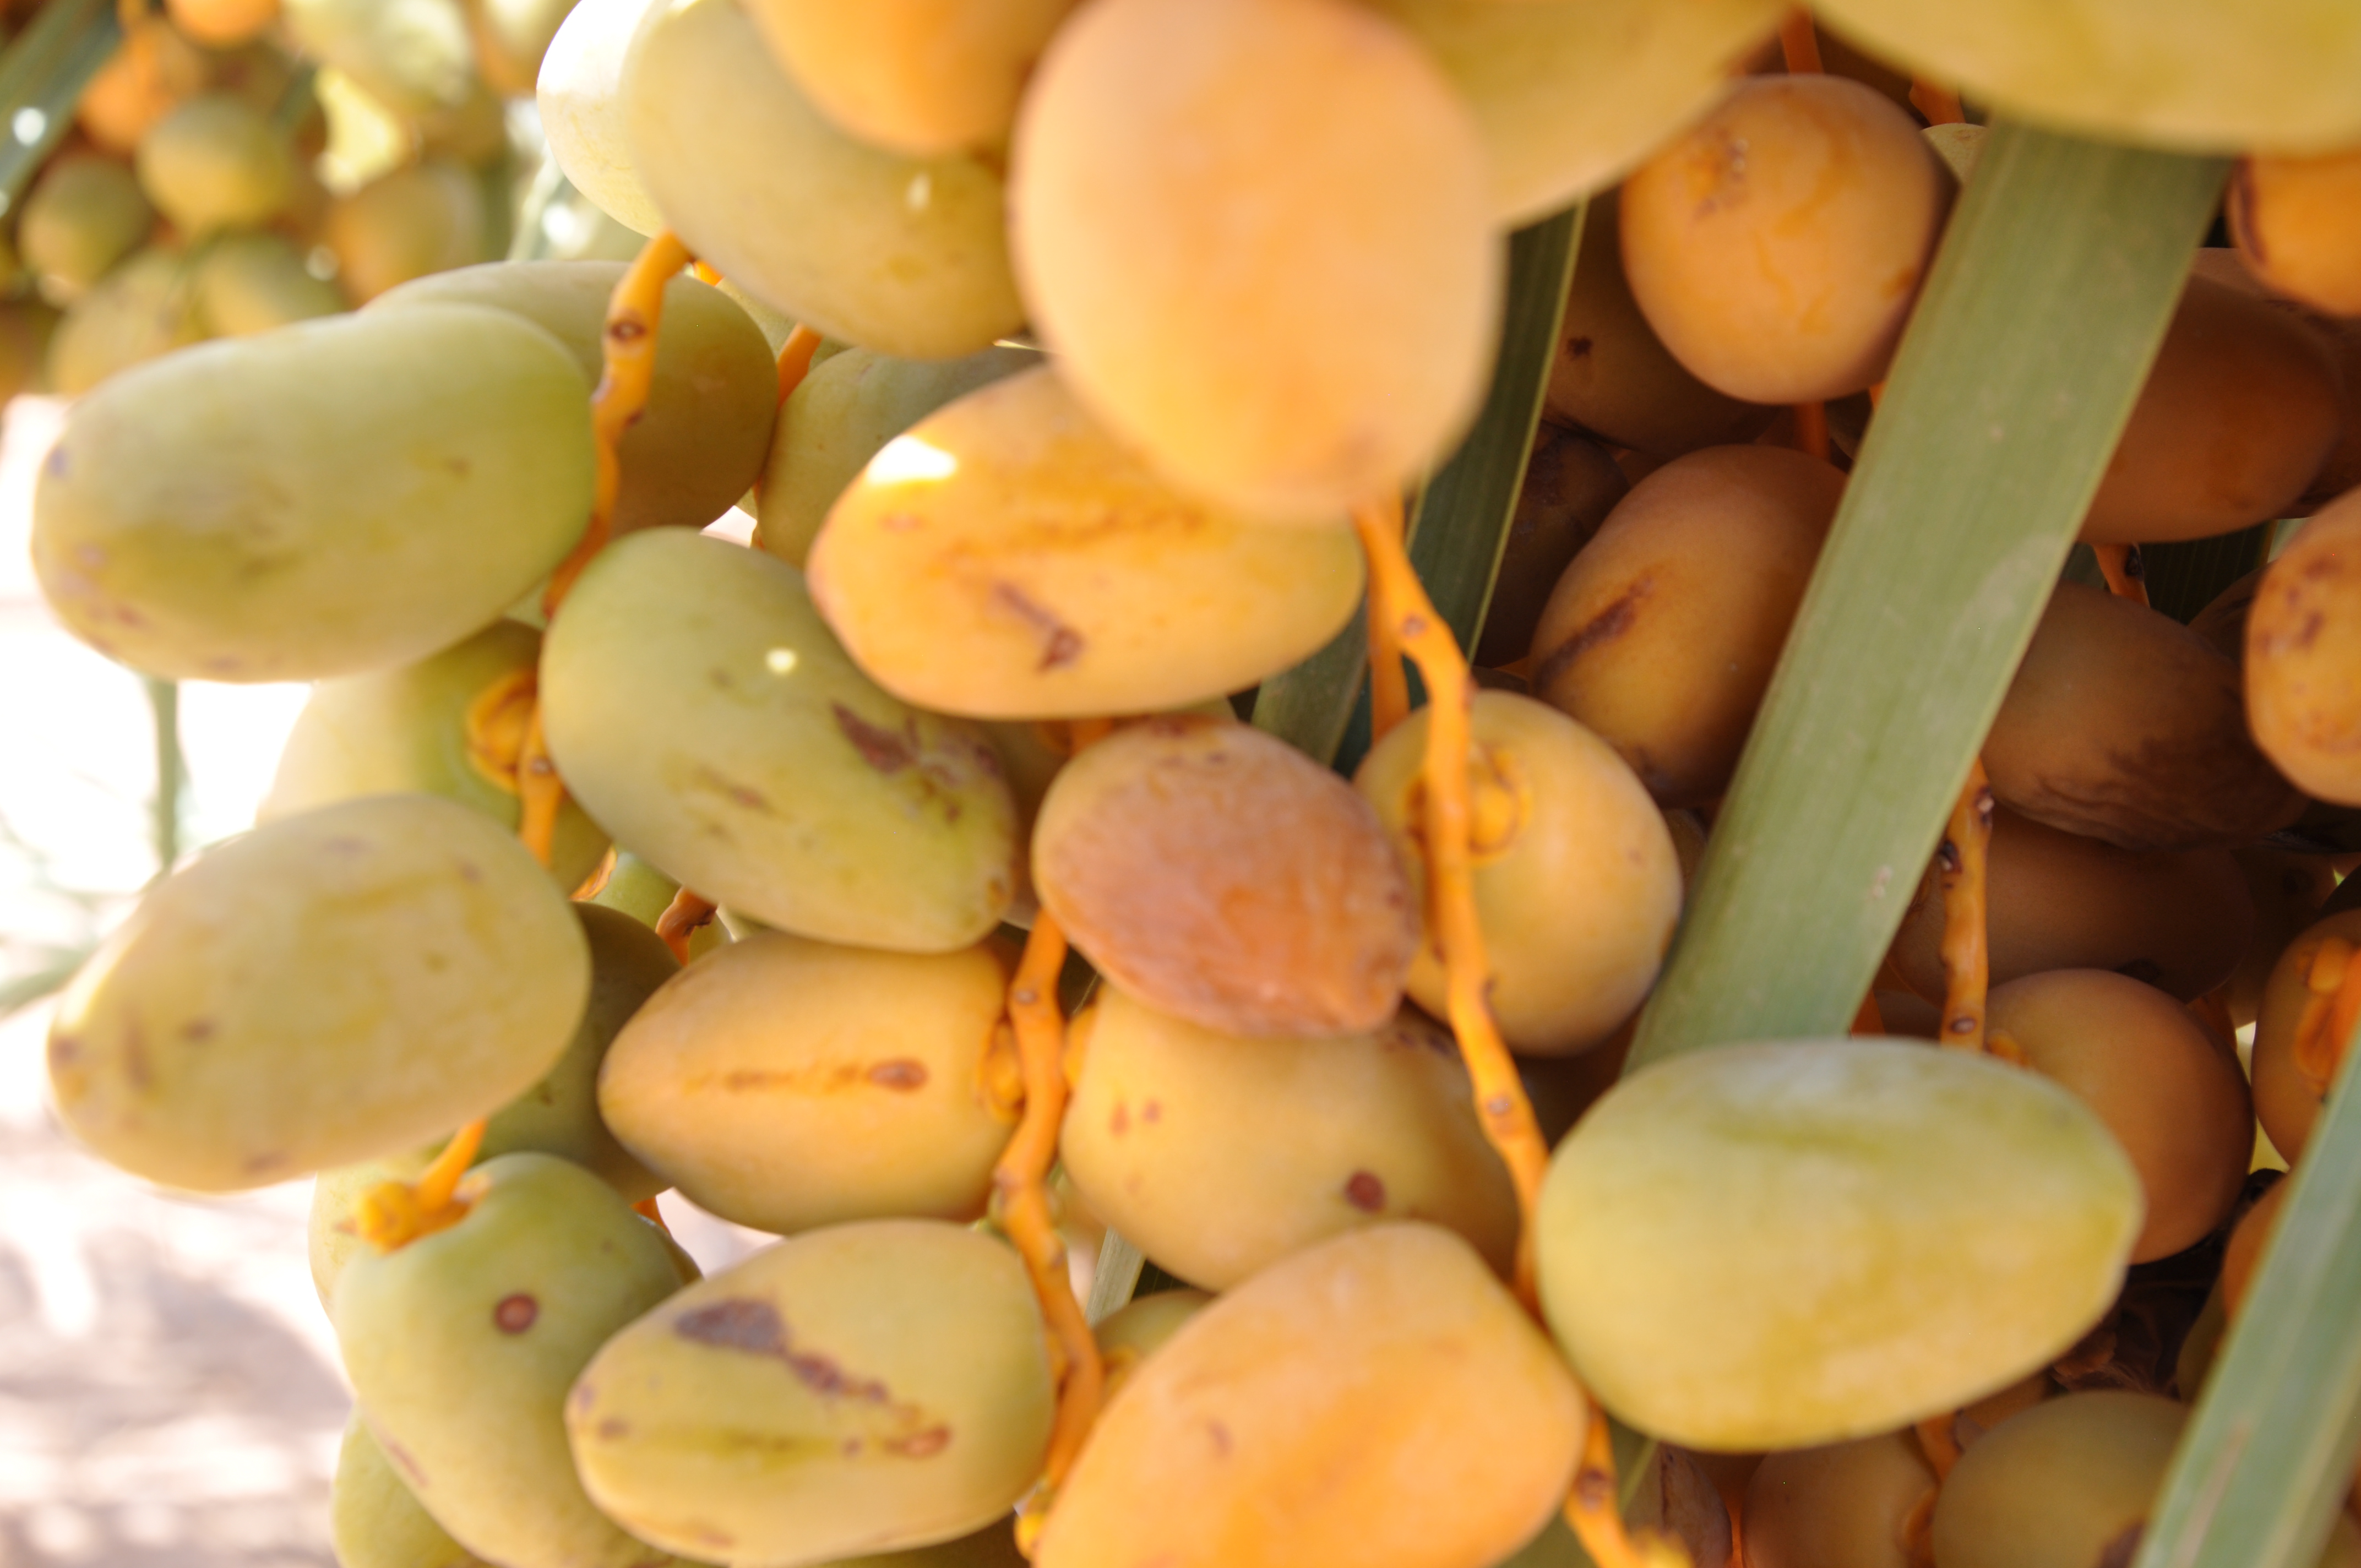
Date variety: Boumajhoul